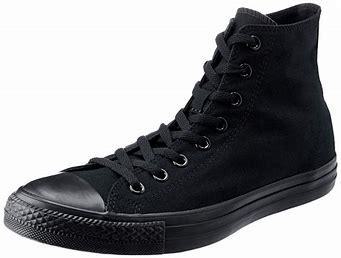
Brand: Converse
Model: Chuck Taylor All Star